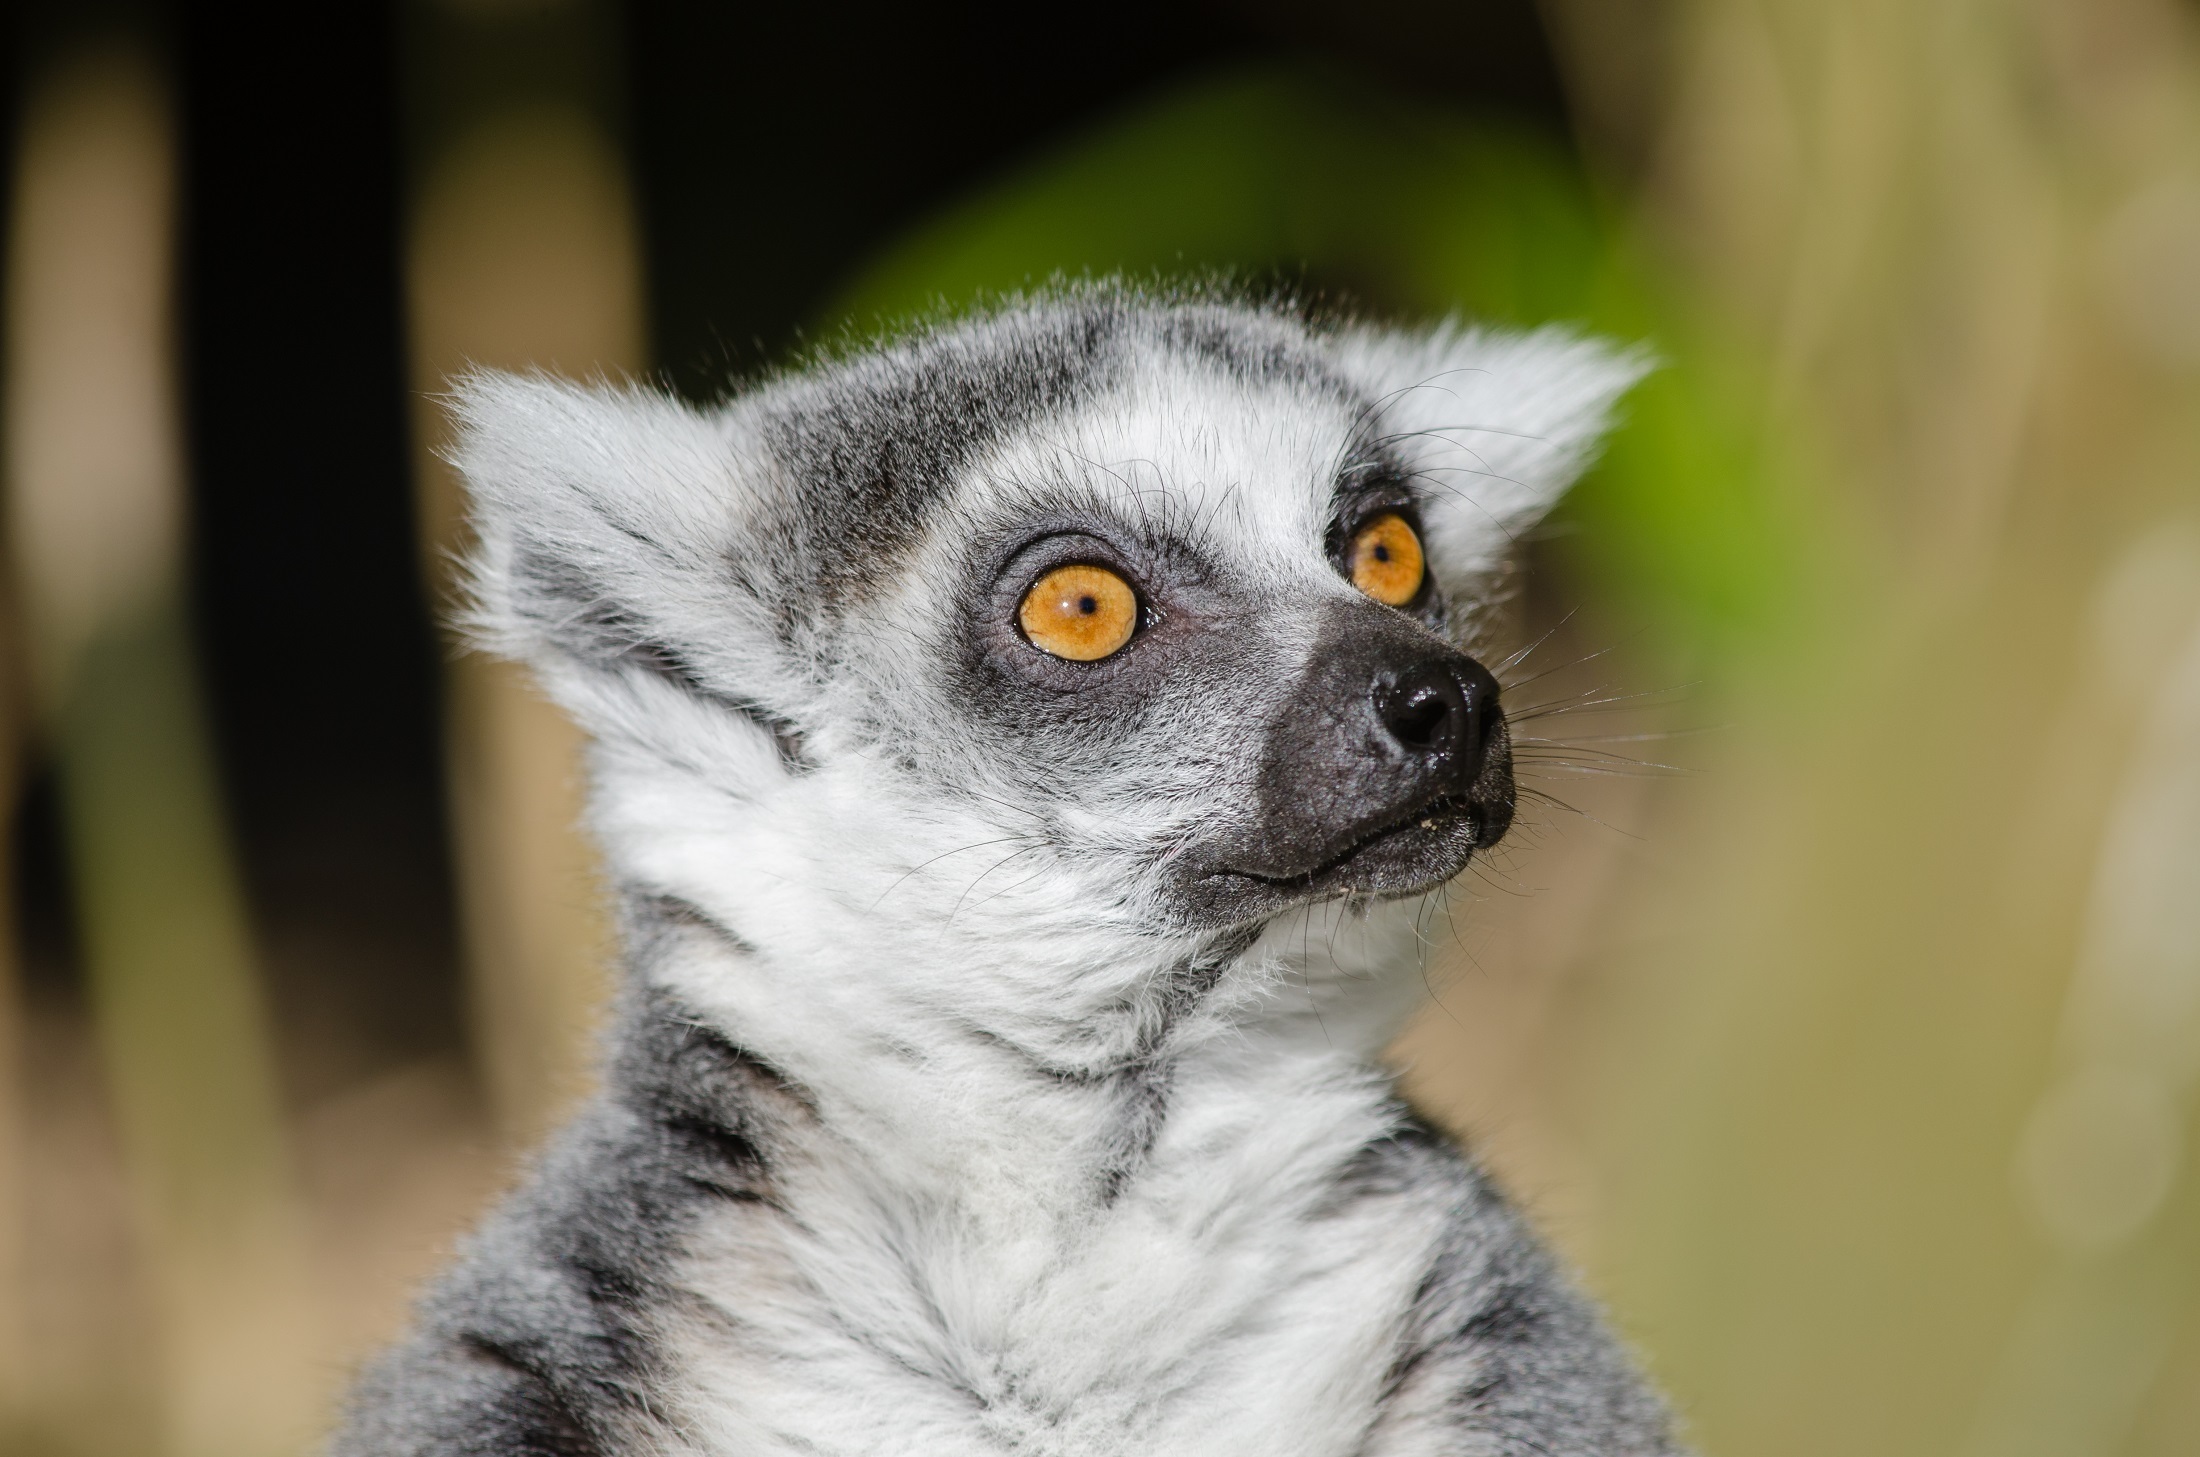
nature, looking, wildlife, zoo, fur, portrait, mammal, fauna, primate, striped, close up, face, eyes, whiskers, grey, madagascar, vertebrate, lemur, ring tailed lemur